List of rivers of Liberia

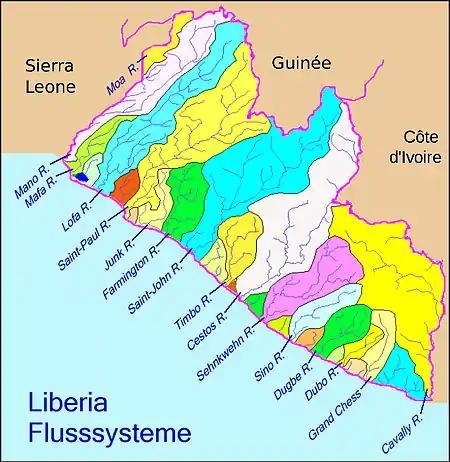
A map of Liberia's major rivers and their drainage systems

This is a list of rivers in Liberia. This list is arranged by drainage basin, with respective tributaries indented under each larger stream's name.